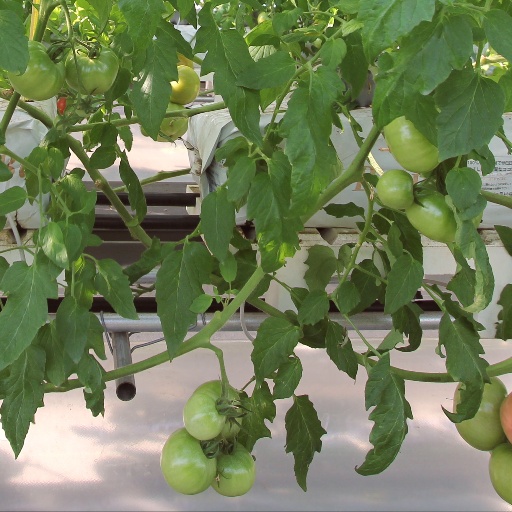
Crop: tomato